Burwell-Morgan Mill

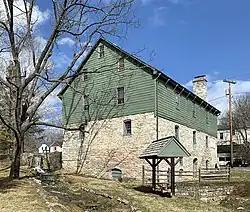
Burwell-Morgan Mill, March 2022

Burwell-Morgan Mill, also known as the Millwood Mill, is a historic grist mill located at Millwood, Clarke County, Virginia, USA. It was built about 1785 by Gen. Daniel Morgan and Lt. Col. Nathaniel Burwell, who both served in the American Revolution. Burwell was the project's financier and Morgan managed the construction. The project overseer was L.H. Mongrul, whose initials and the date 1782 are carved in a stone in the mill's wall. The mill operated until the 1950s. In 1964 it was donated to the Clarke County Historical Association, which finished restoration in 1970 and operates the mill as a museum.